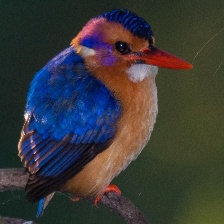
Species: PYGMY KINGFISHER
Scientific name: ISPIDINA PICTA